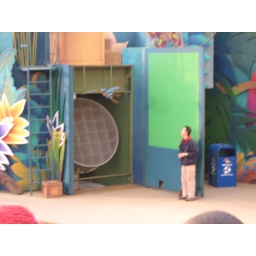
A parrot flying on the spot in front of a green screen.